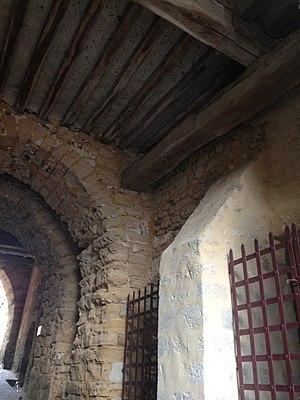
Bellême - situation de la restauration du Porche en 2016. La 1ère tranche des travaux de restauration fut réalisée en 2015 (à droite), avant que ne commence la 2e tranche (à gauche). Nous pouvons voir que le sel, au contact de l'humidité, a attaqué la pierre qui se transforme en grain de sable.
La ville close de Bellême est un ensemble fortifié, comprenant le porche et des remparts, située à Bellême, en France.